Claudius Gothicus

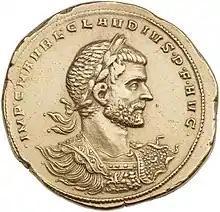
Gold medallion (worth 8 aurei) depicting Claudius Gothicus. Legend:

Marcus Aurelius Claudius "Gothicus" (10 May 214 – August/September 270), also known as Claudius II, was Roman emperor from 268 to 270. During his reign he fought successfully against the Alemanni and decisively defeated the Goths at the Battle of Naissus. He died after succumbing to a "pestilence", possibly the Plague of Cyprian that had ravaged the provinces of the Empire.